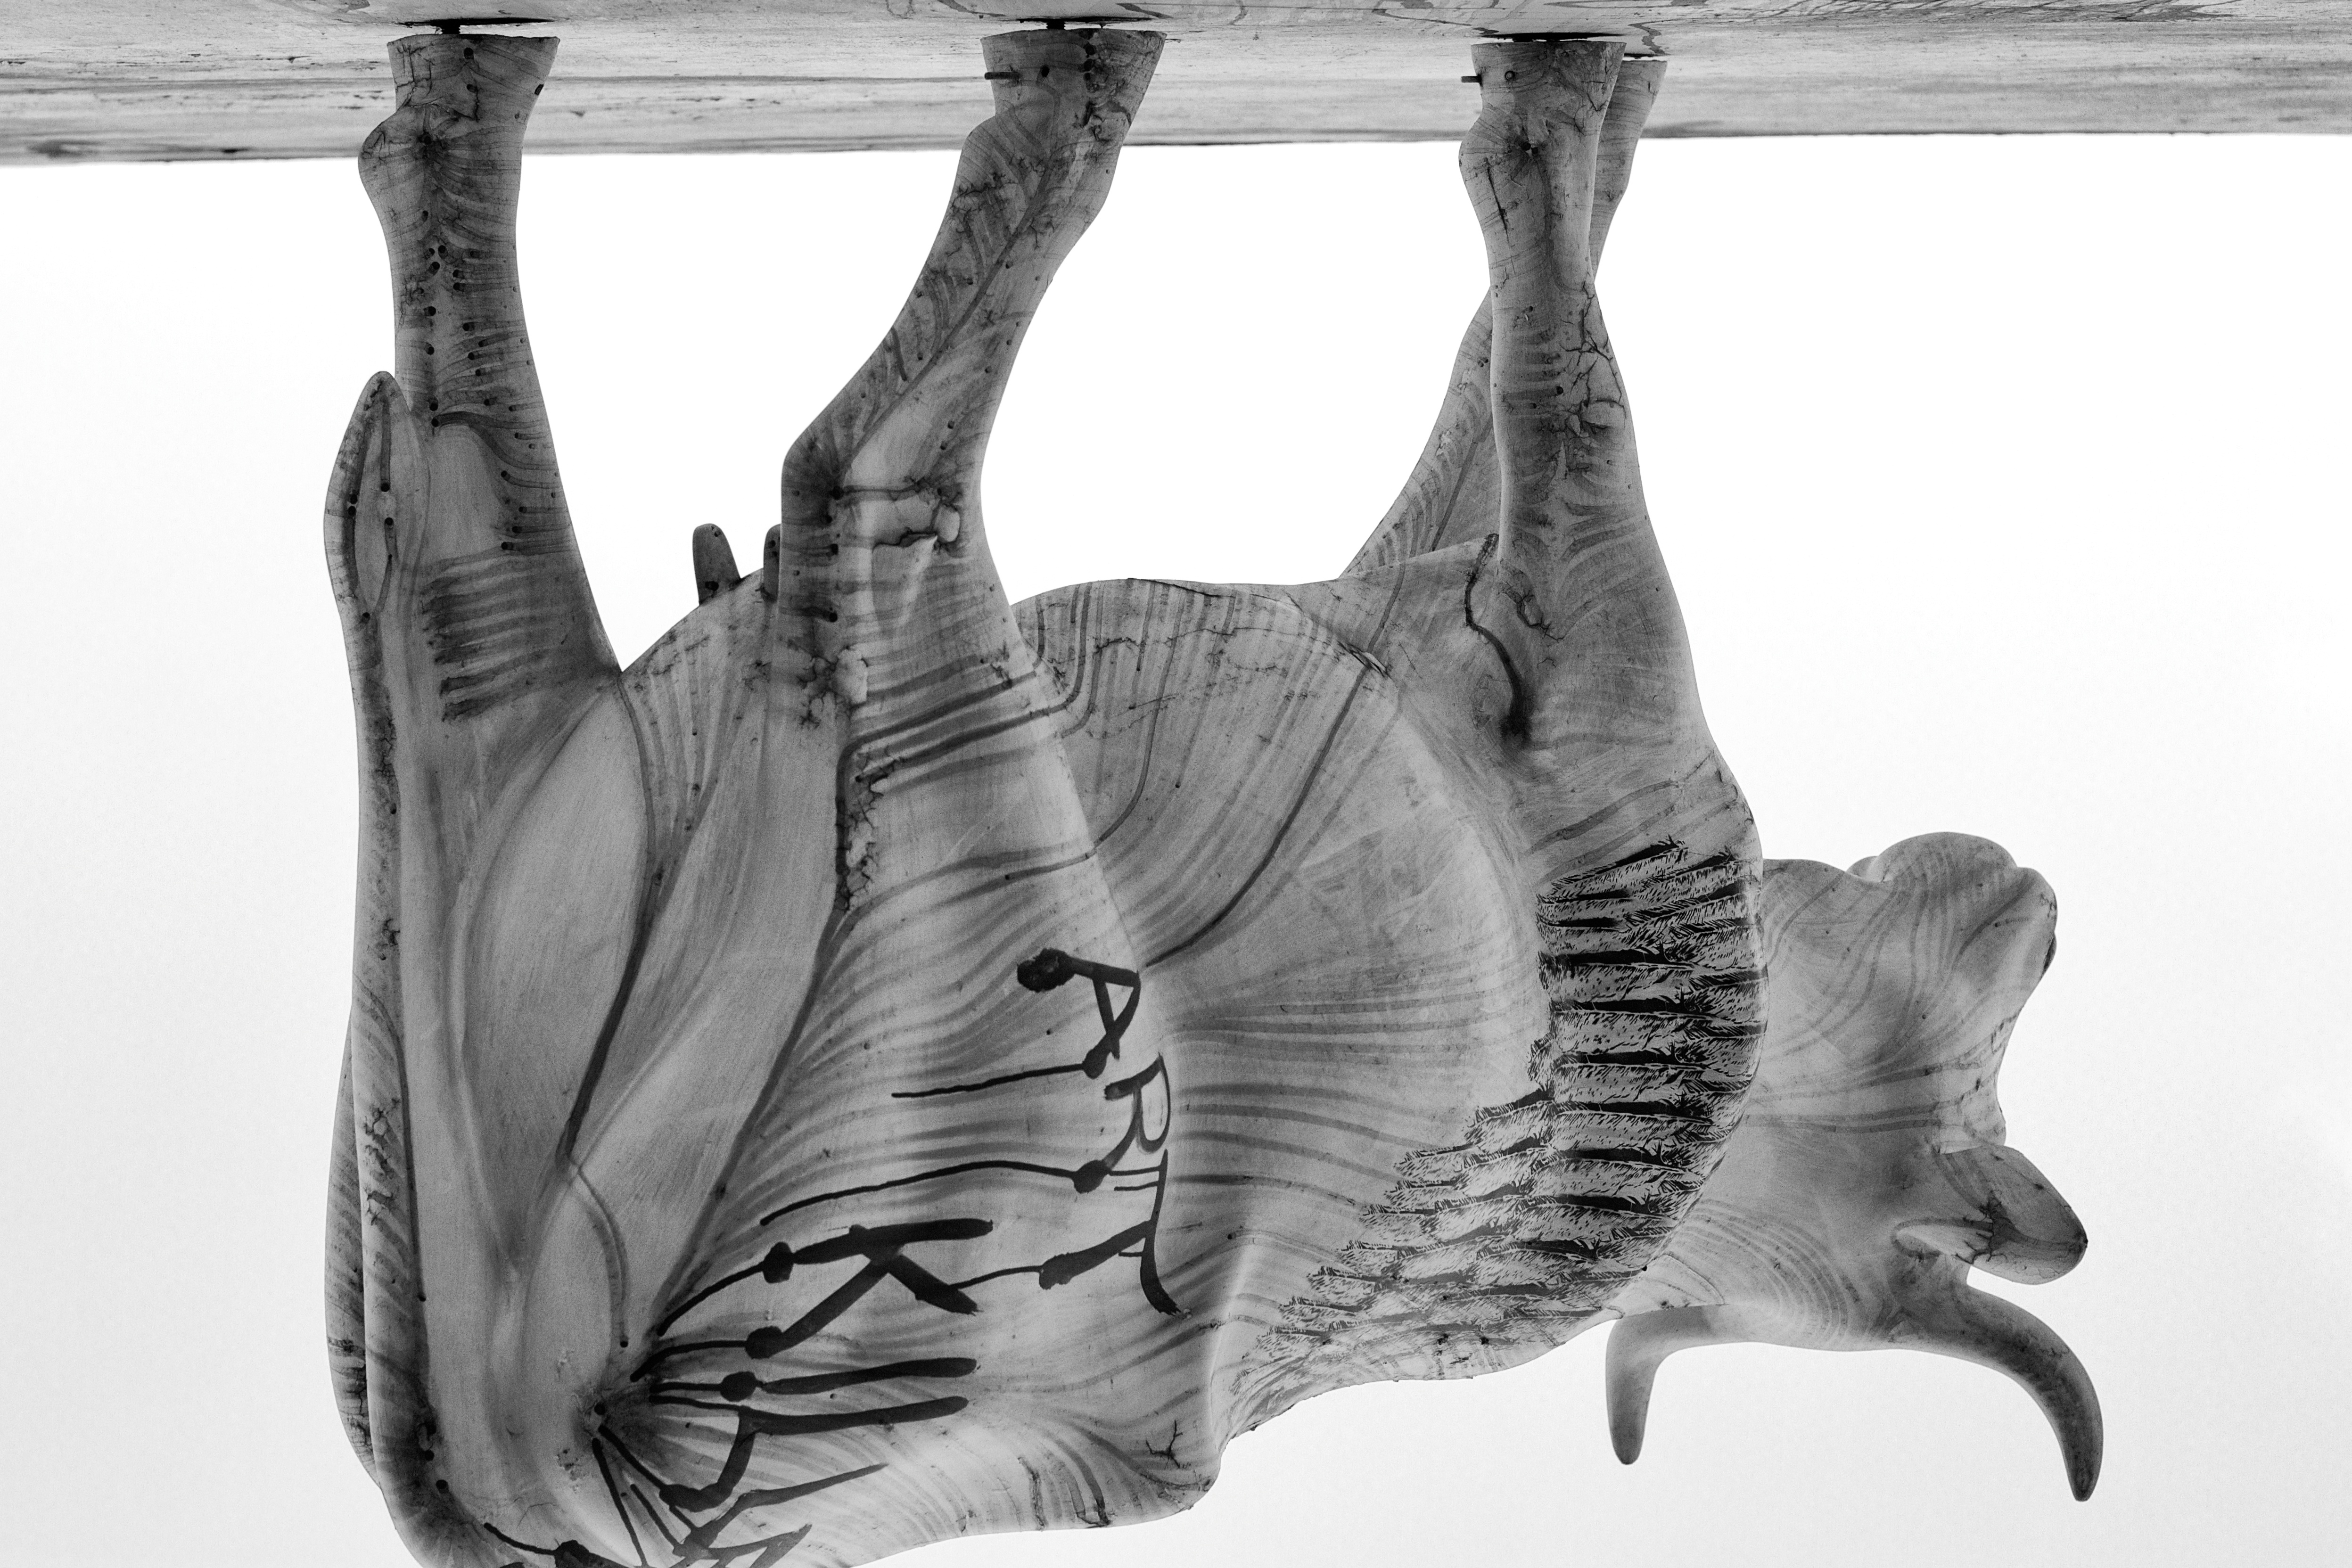
hand, black and white, arm, sketch, drawing, monochrome photography